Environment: real
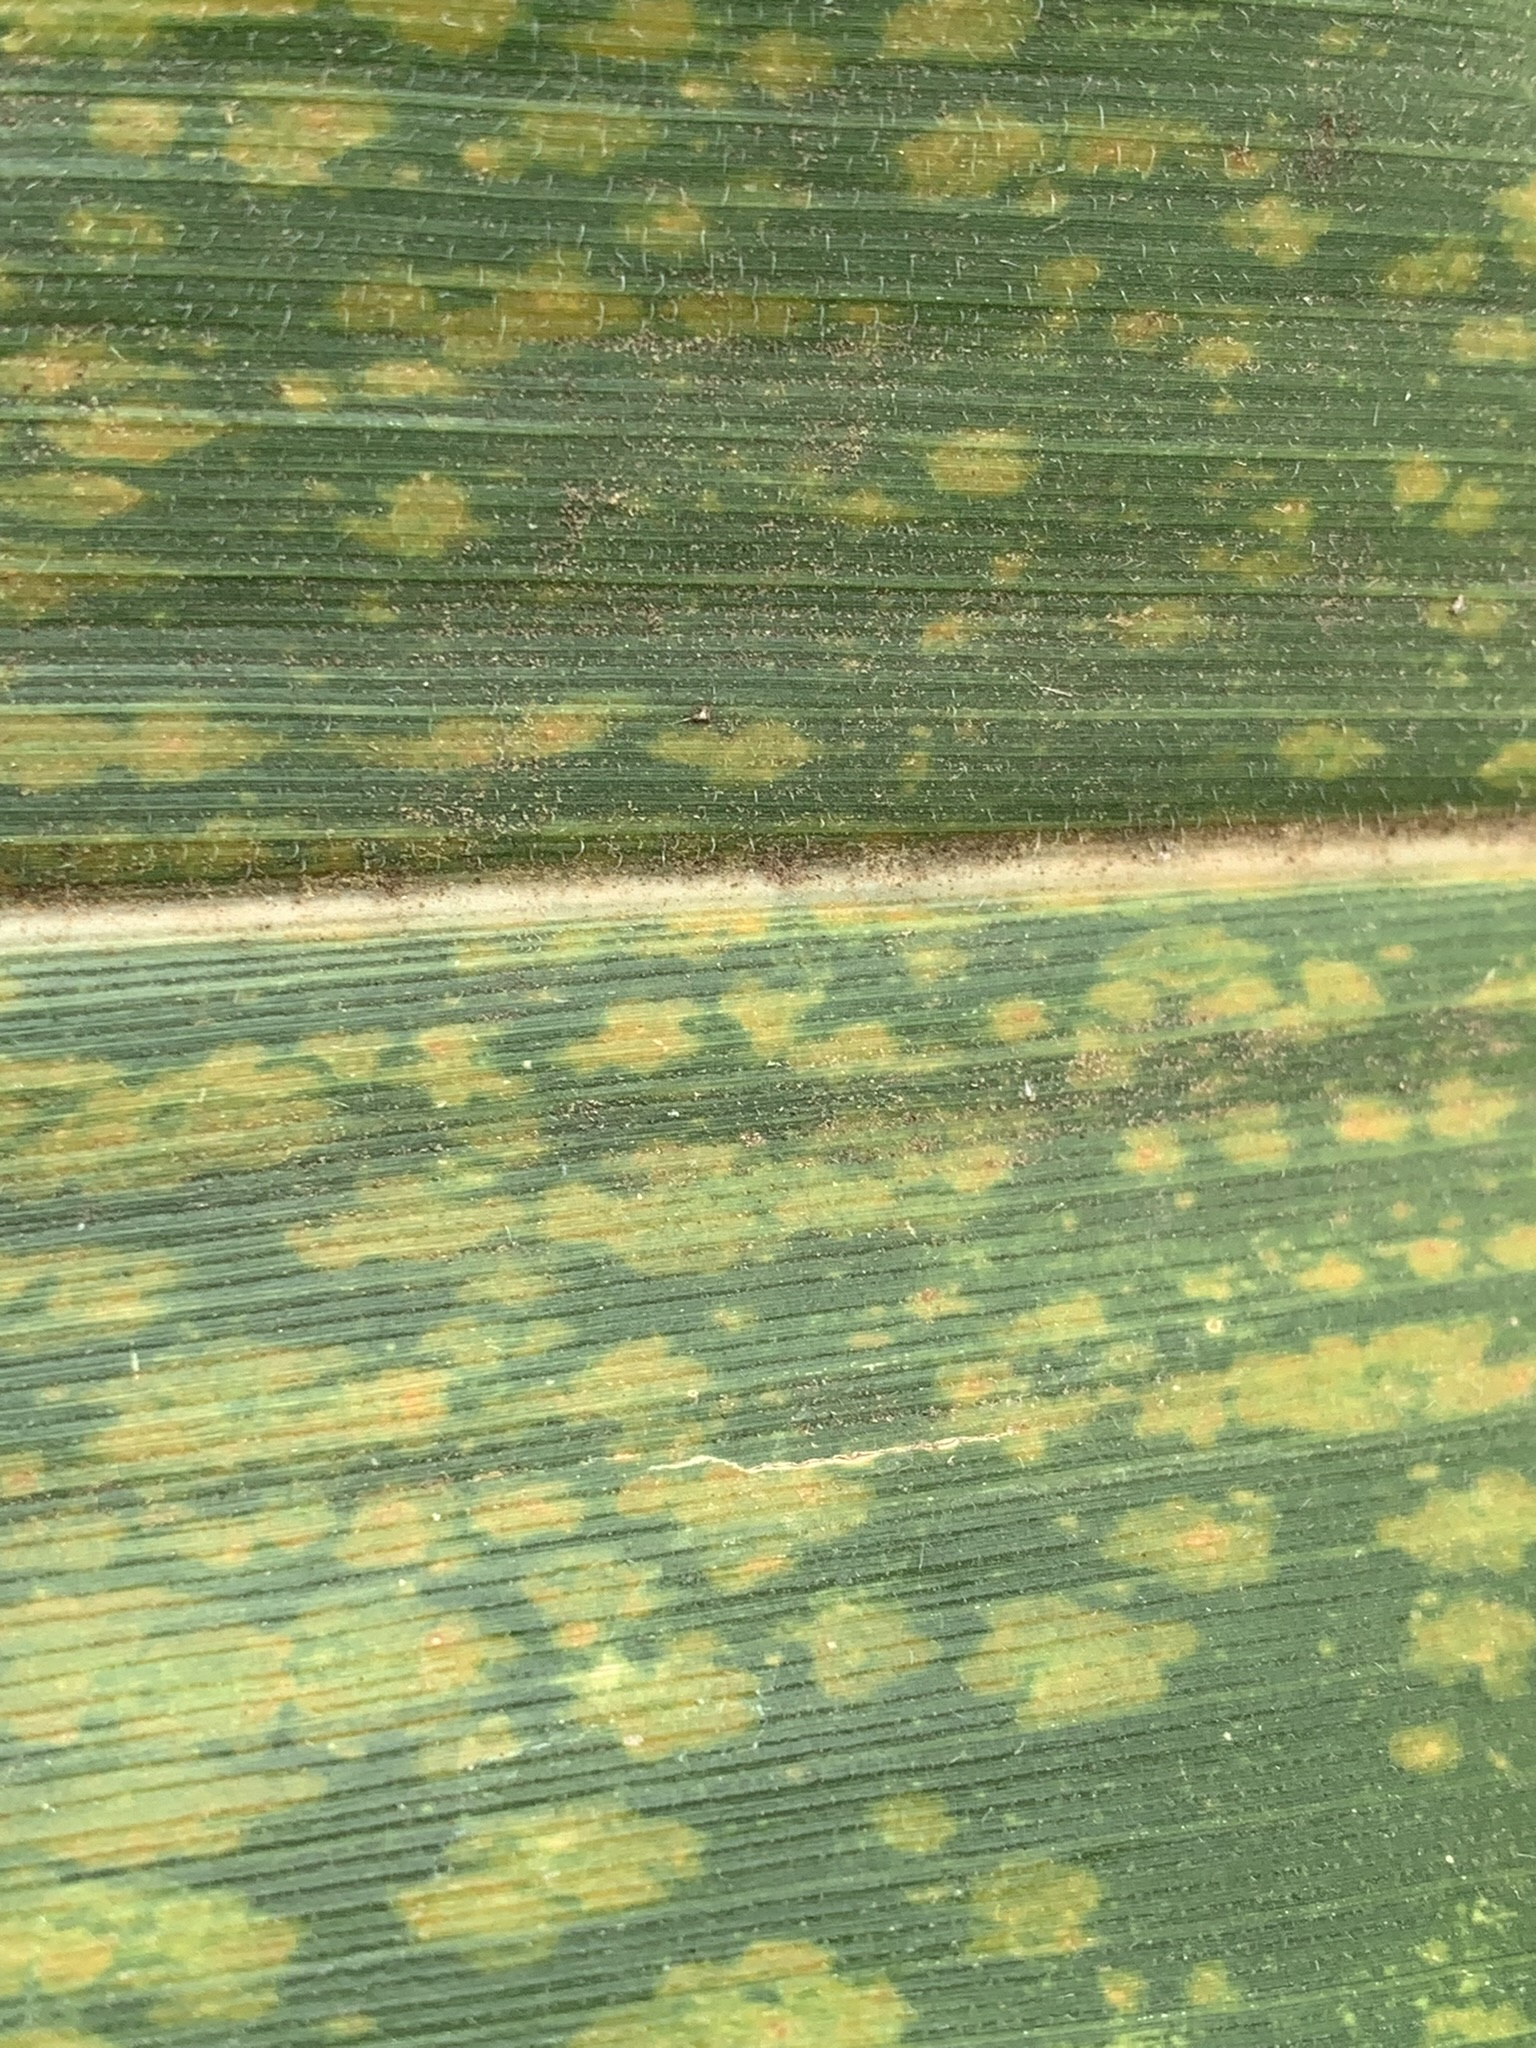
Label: lethal_necrosis